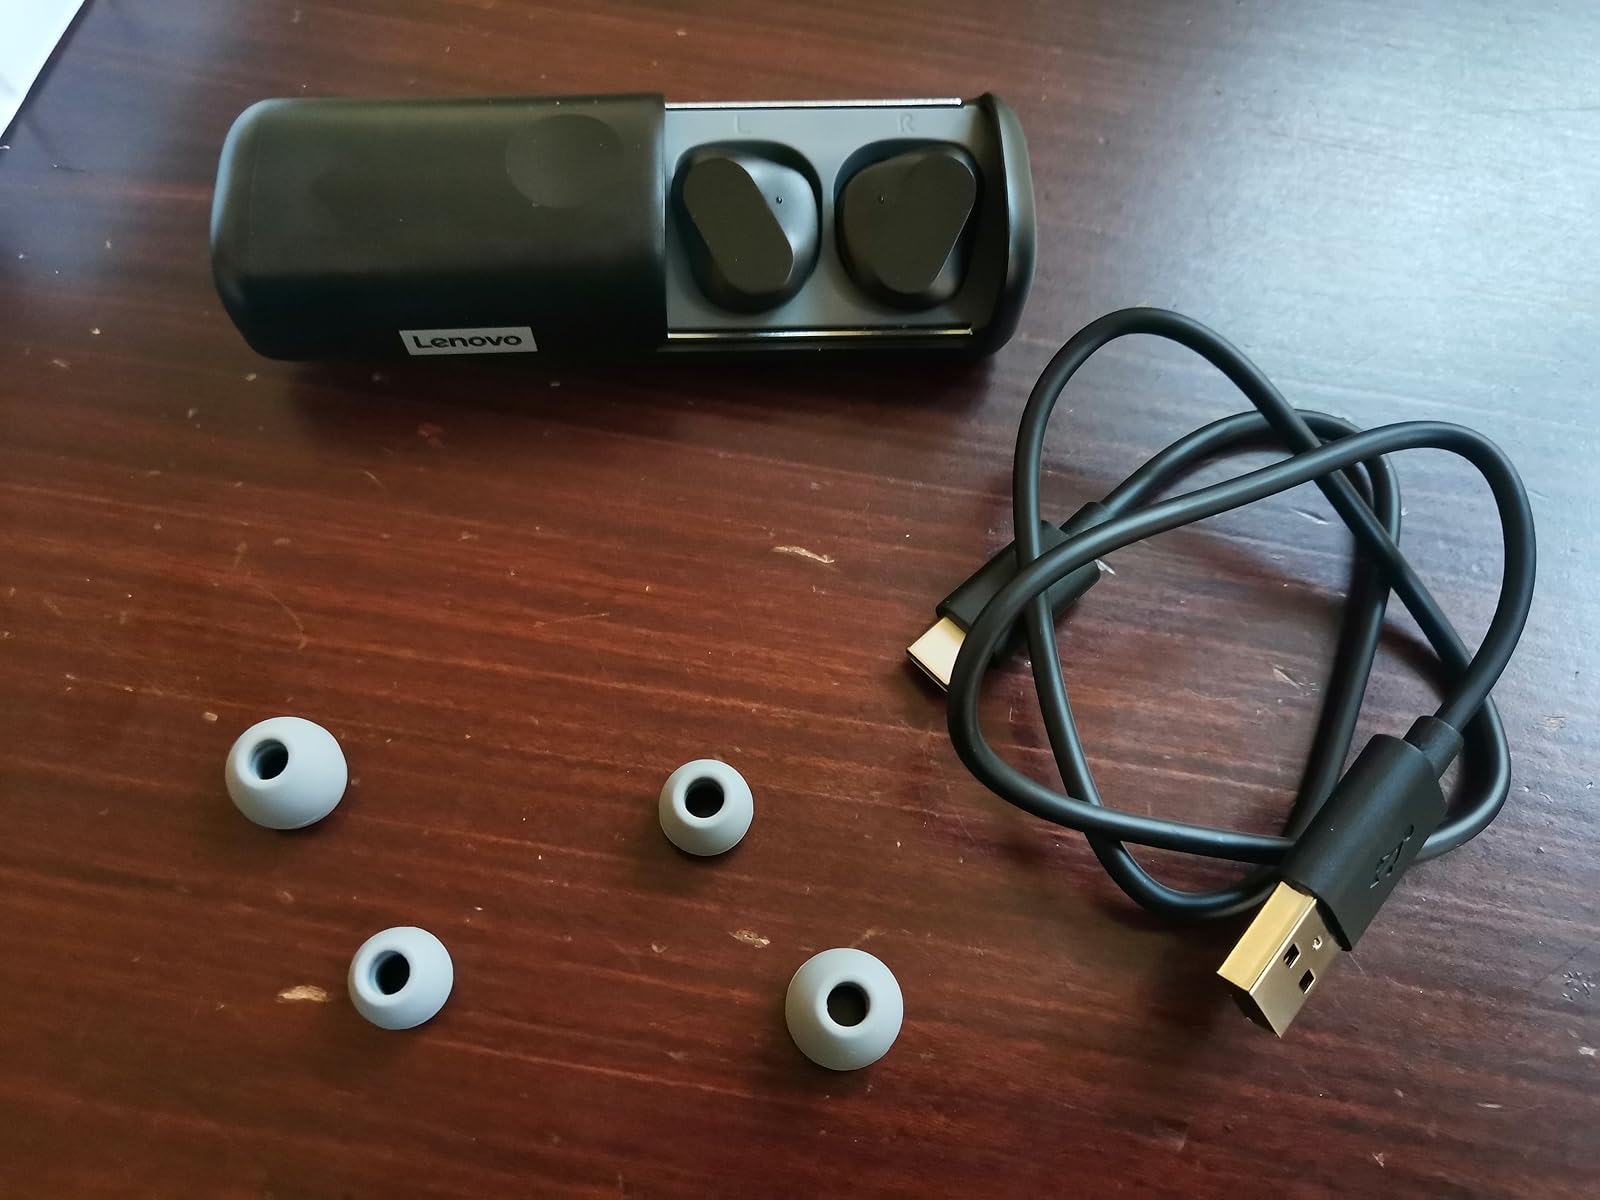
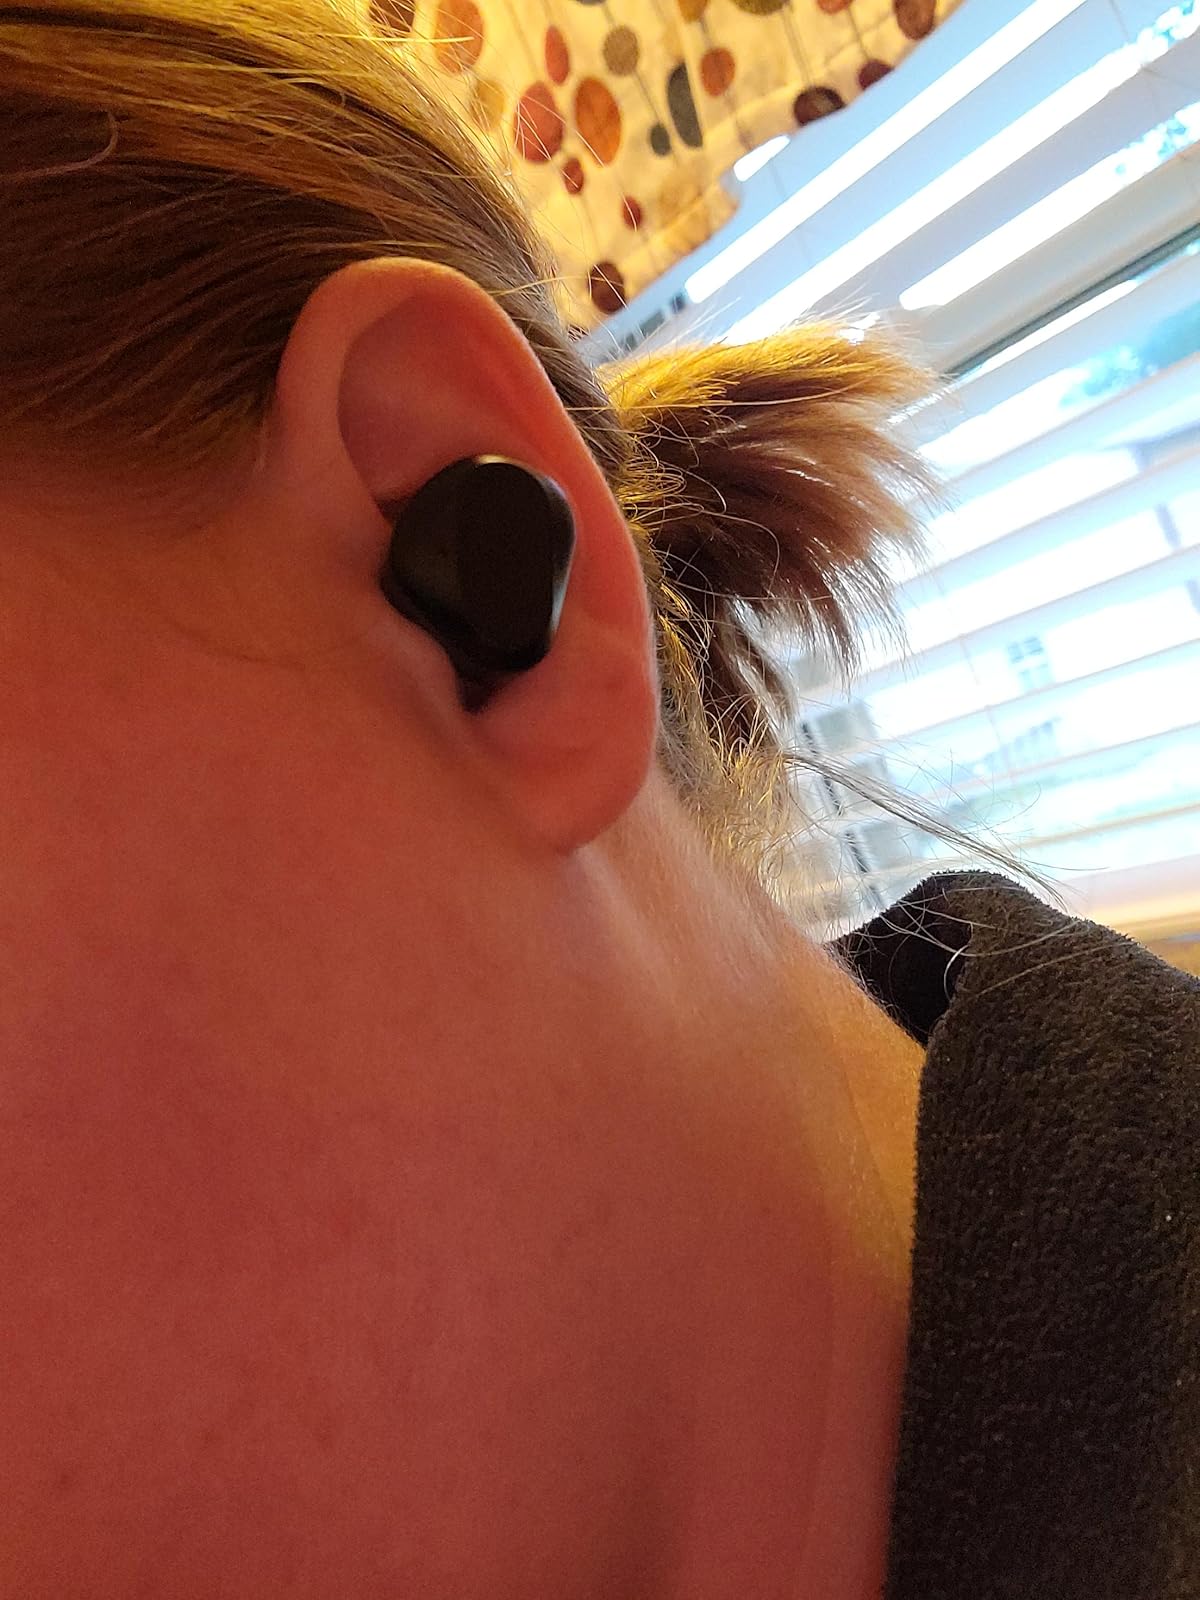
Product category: earbuds
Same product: yes